Inviolata Mbwavi

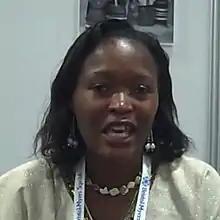
in 2013

Mbwavi was the first Chief Executive of the National Empowerment Network of People Living with HIV in Kenya (NEPHAK). She was the Kenyan co-ordinator for International Community of Women Living with HIV/AIDS. She successfully led a project funded by the Global Fund working to support HIV positive people in Kenya.